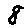
Label: 8